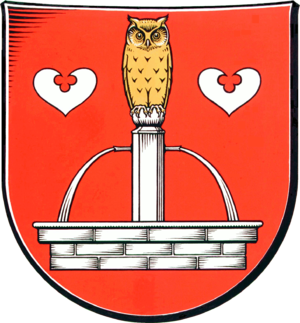
Quickborn
Coat of arms of Quickborn
Quickborn er en by i det nordlige Tyskland, beliggende i Pinneberg Amtkreds i delstaten Slesvig-Holsten. Byen har 20.188 indbyggere og ligger 17 km øst for Elmshorn og cirka 21 kilometer nordvest for Hamborgs centrum, på motorvej 7 mellem hansestaden og Neumünster.